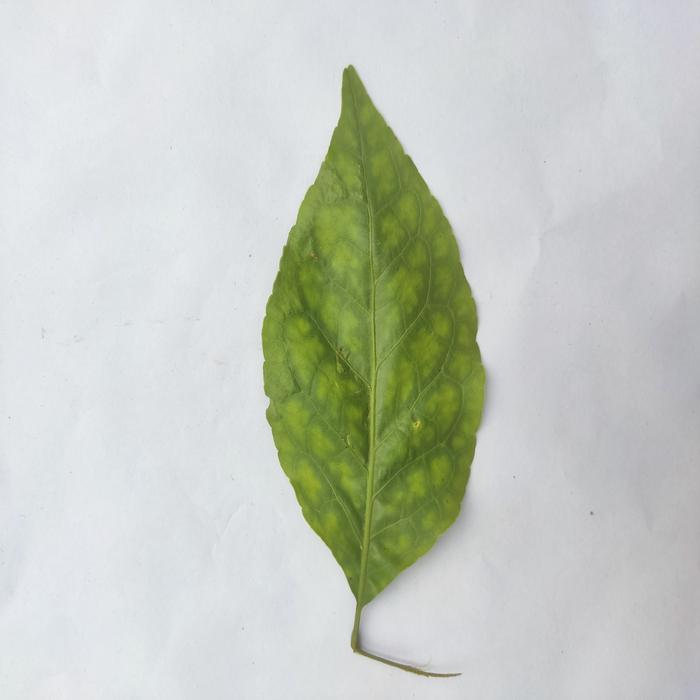
Crop: Aegle Marmelos
Leaf condition: Leaf_Spot